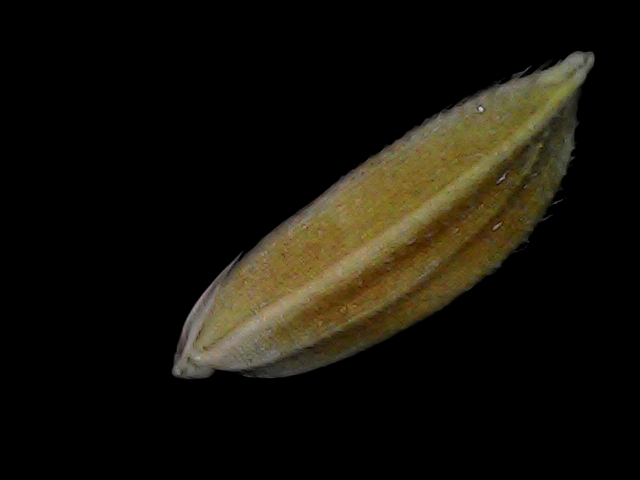
Rice variety: Bd56